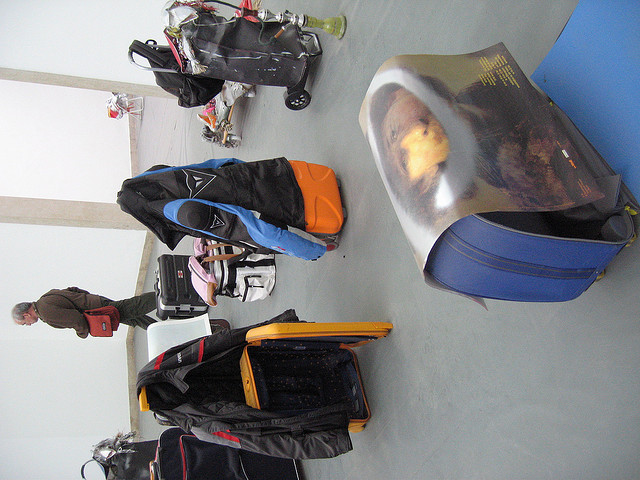
user: Given an image and a question. Answer the question in a short answer. Question: What chemical sorrounds these people? Short Answer:
assistant: air